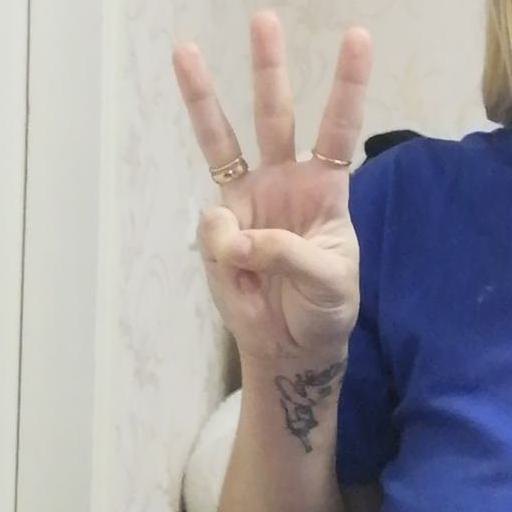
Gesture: three